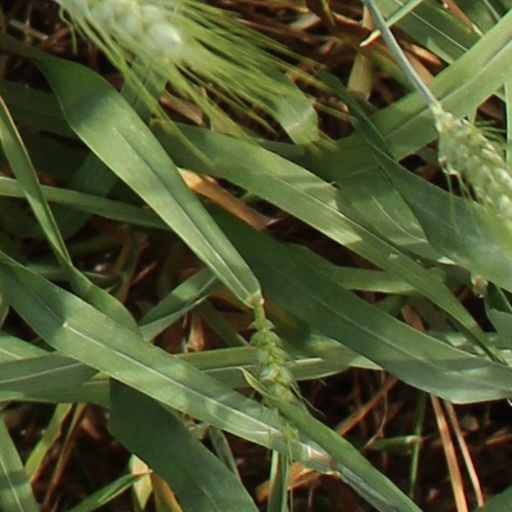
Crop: wheat